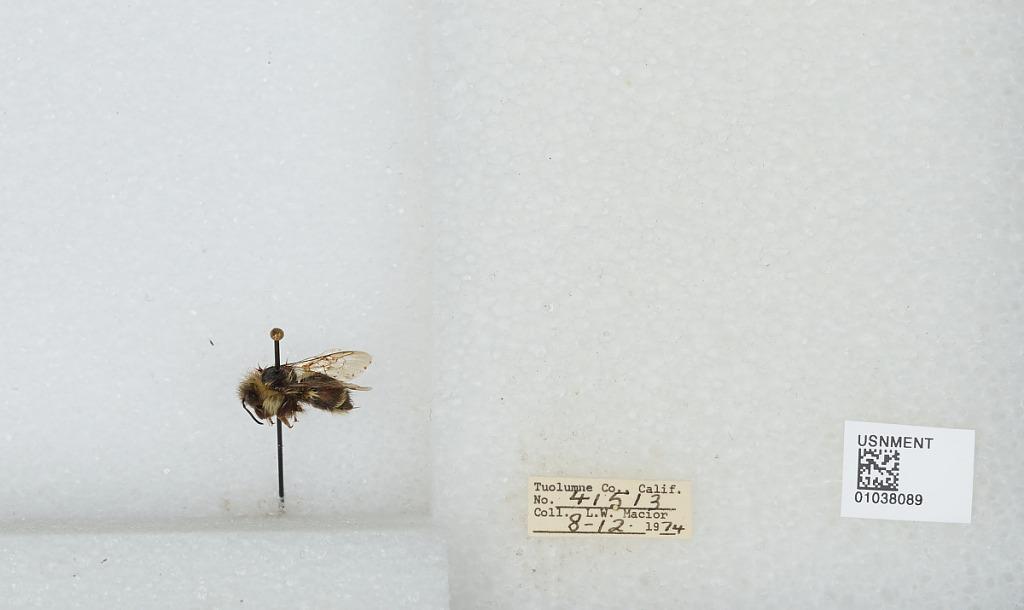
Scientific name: Bombus (Cullumanobombus) rufocinctus Cresson
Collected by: L. Macior
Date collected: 1974-8-12
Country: United States
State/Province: California
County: Tuolumne
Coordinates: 38.02, -119.93